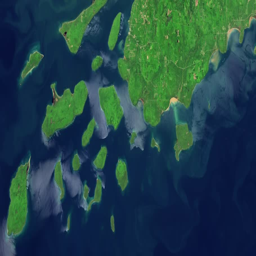
very high - altitude overflight aerial of shores and waters .